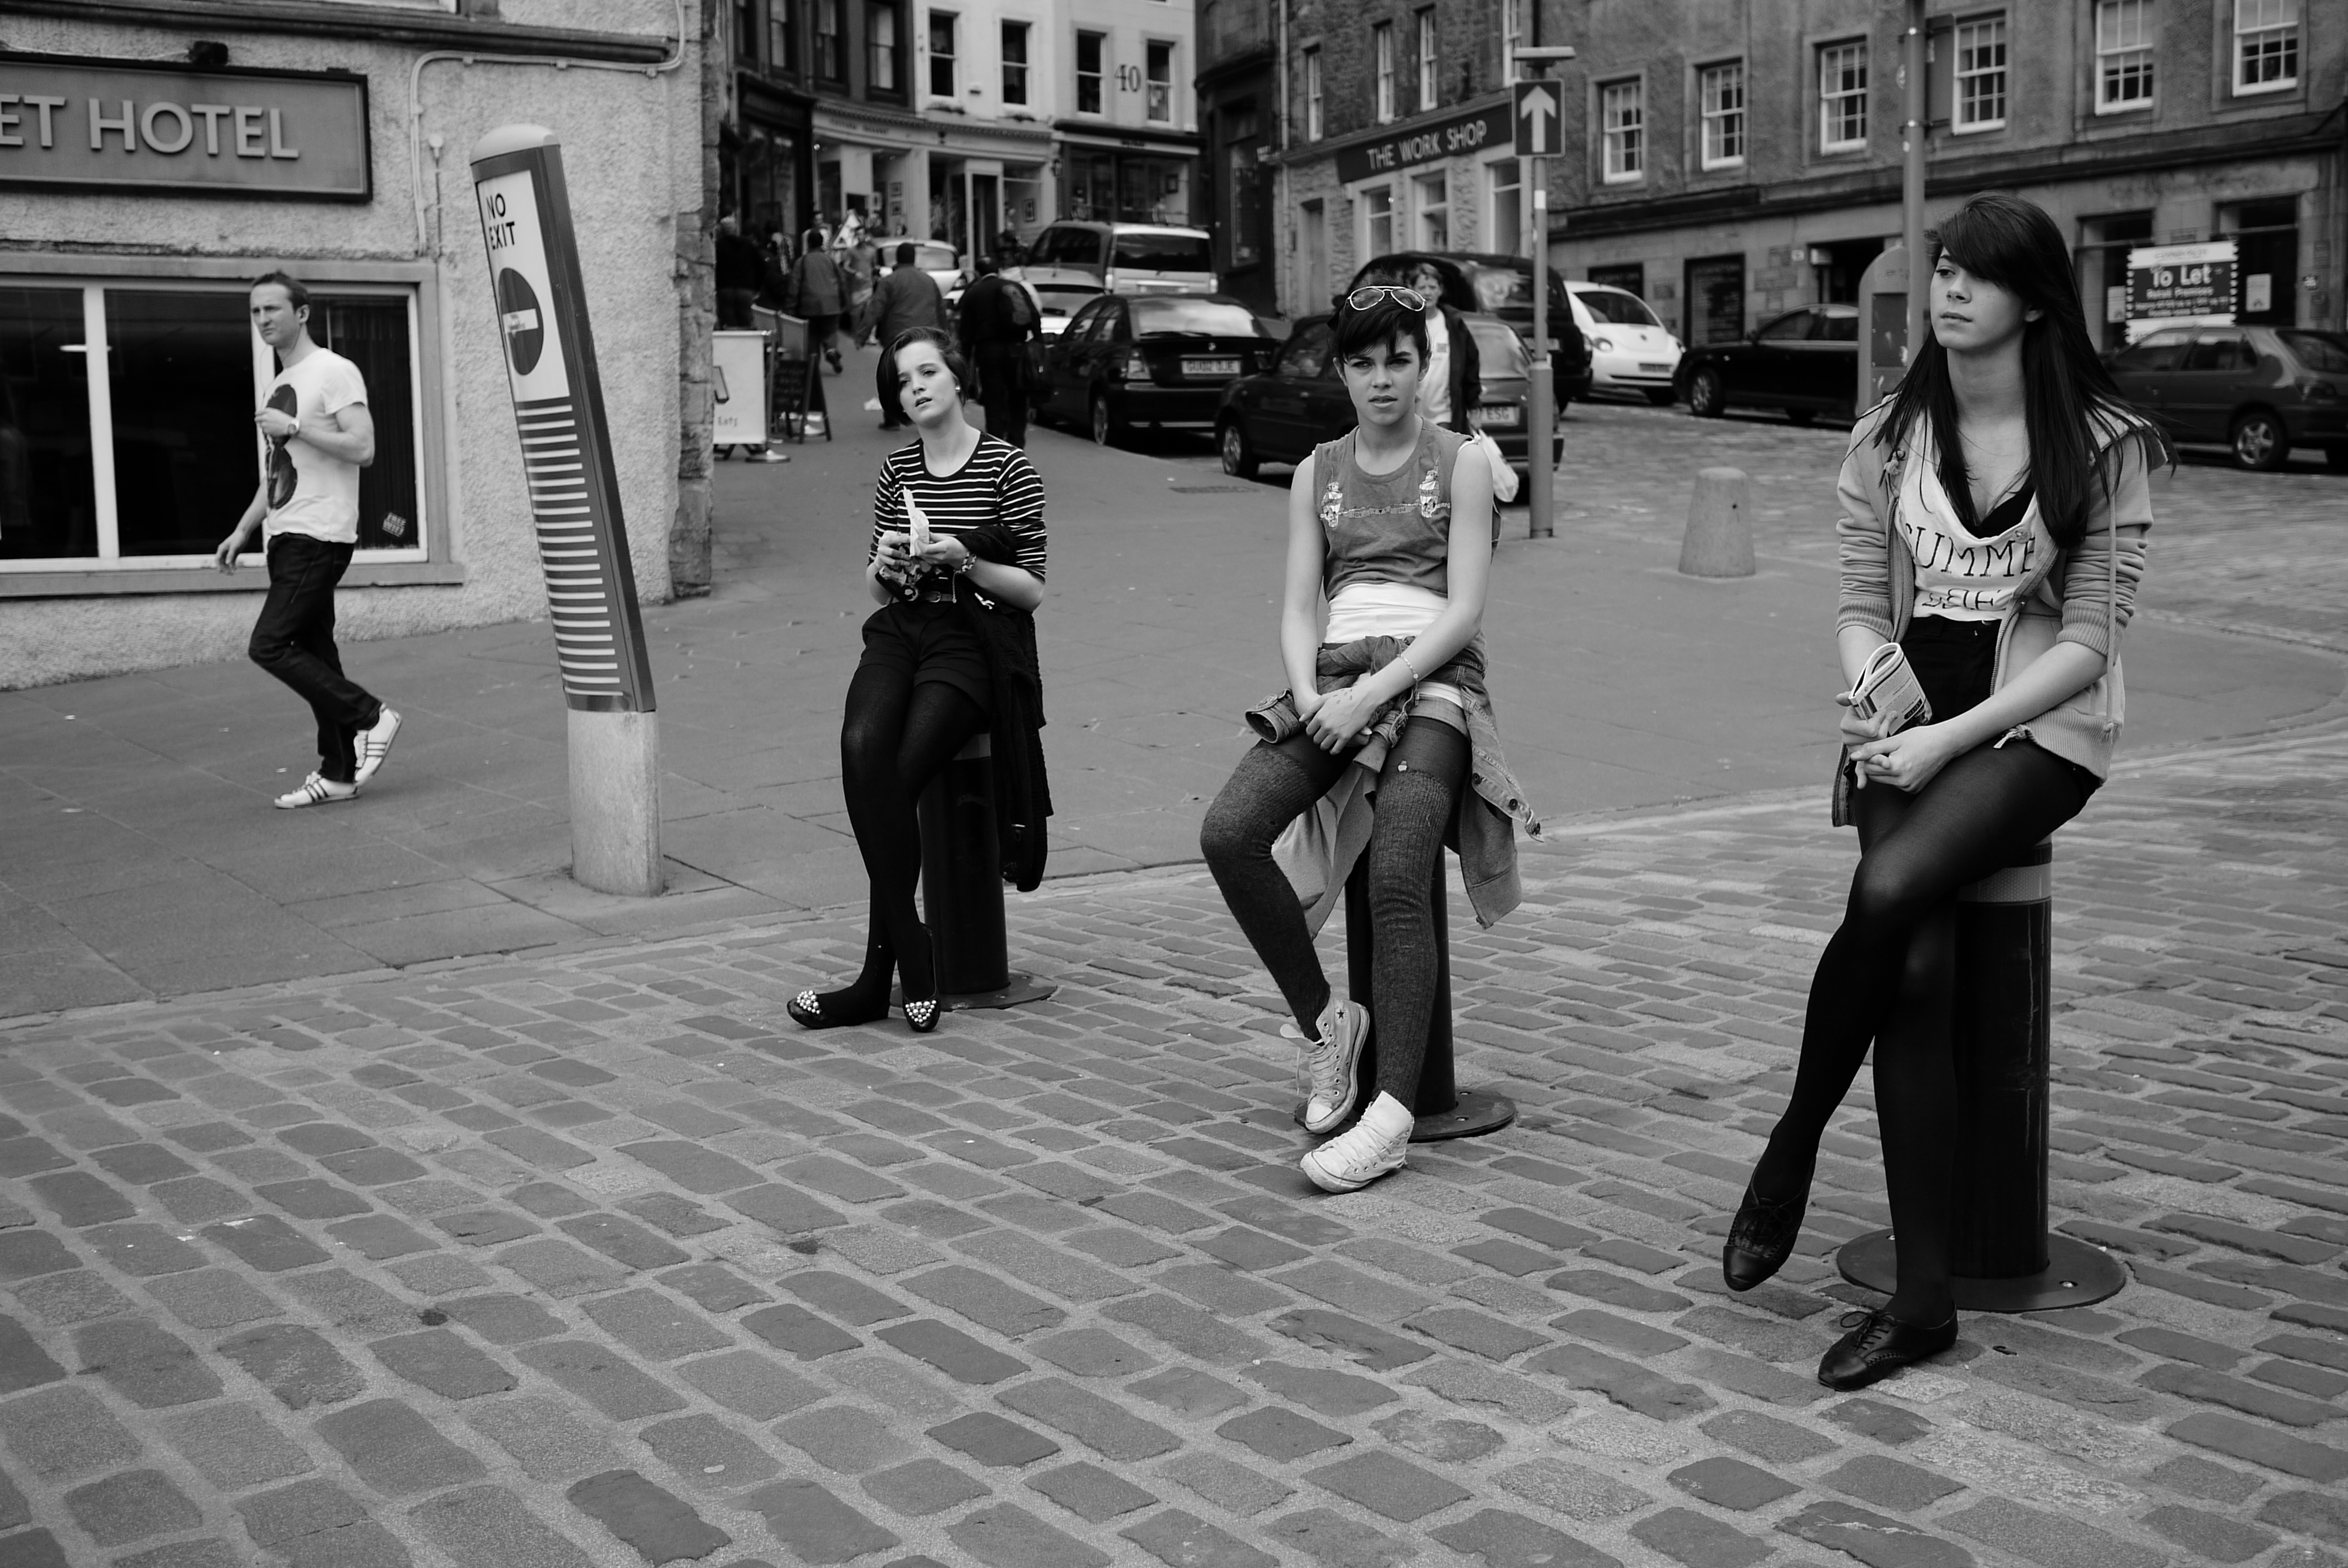
pedestrian, black and white, road, white, street, photography, crowd, ebook, dance, training, black, monochrome, streetphotography, flickr, thomas, video, sports, infrastructure, olympus, photograph, omd, image, fuji, leica, entertainment, monochrom, leuthard, hcb, thomasleuthard, streettogs, monochrome photography